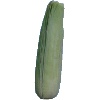
Label: Corn Husk 1